Giba River

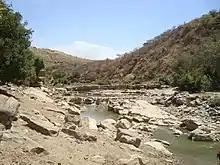
Giba cascading over Antalo Limestone near the confluence with May Gabat

Boulders and pebbles encountered in the river bed can originate from any location higher up in the catchment. In the uppermost stretches of the river, only rock fragments of the upper lithological units will be present in the river bed, whereas more downstream one may find a more comprehensive mix of all lithologies crossed by the river. From upstream to downstream, the following lithological units occur in the catchment.